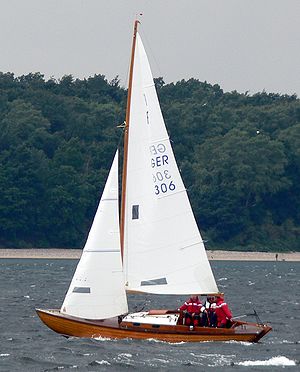
Nordisk Folkebåd
Nordisk Folkebåd under sejl.
Nordisk Folkebåd under sejl.
Nordisk Folkebåd eller bare Folkebåd er en entype klassebåd konstrueret i 1942. Oprindeligt bygget i træ med en